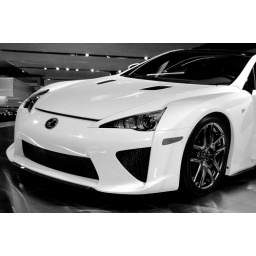
My favorite car Lexus has ever produced, the LFA- in black and white.